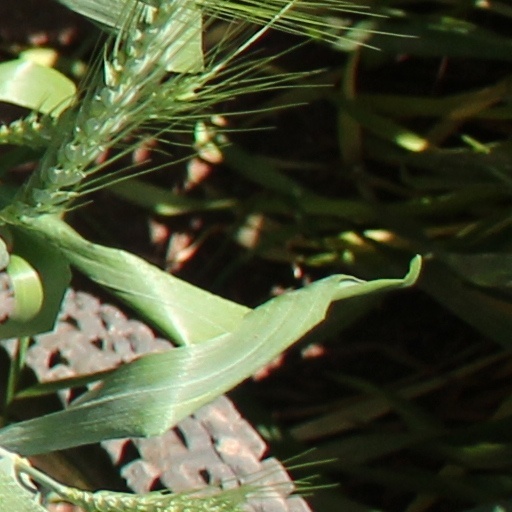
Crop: wheat